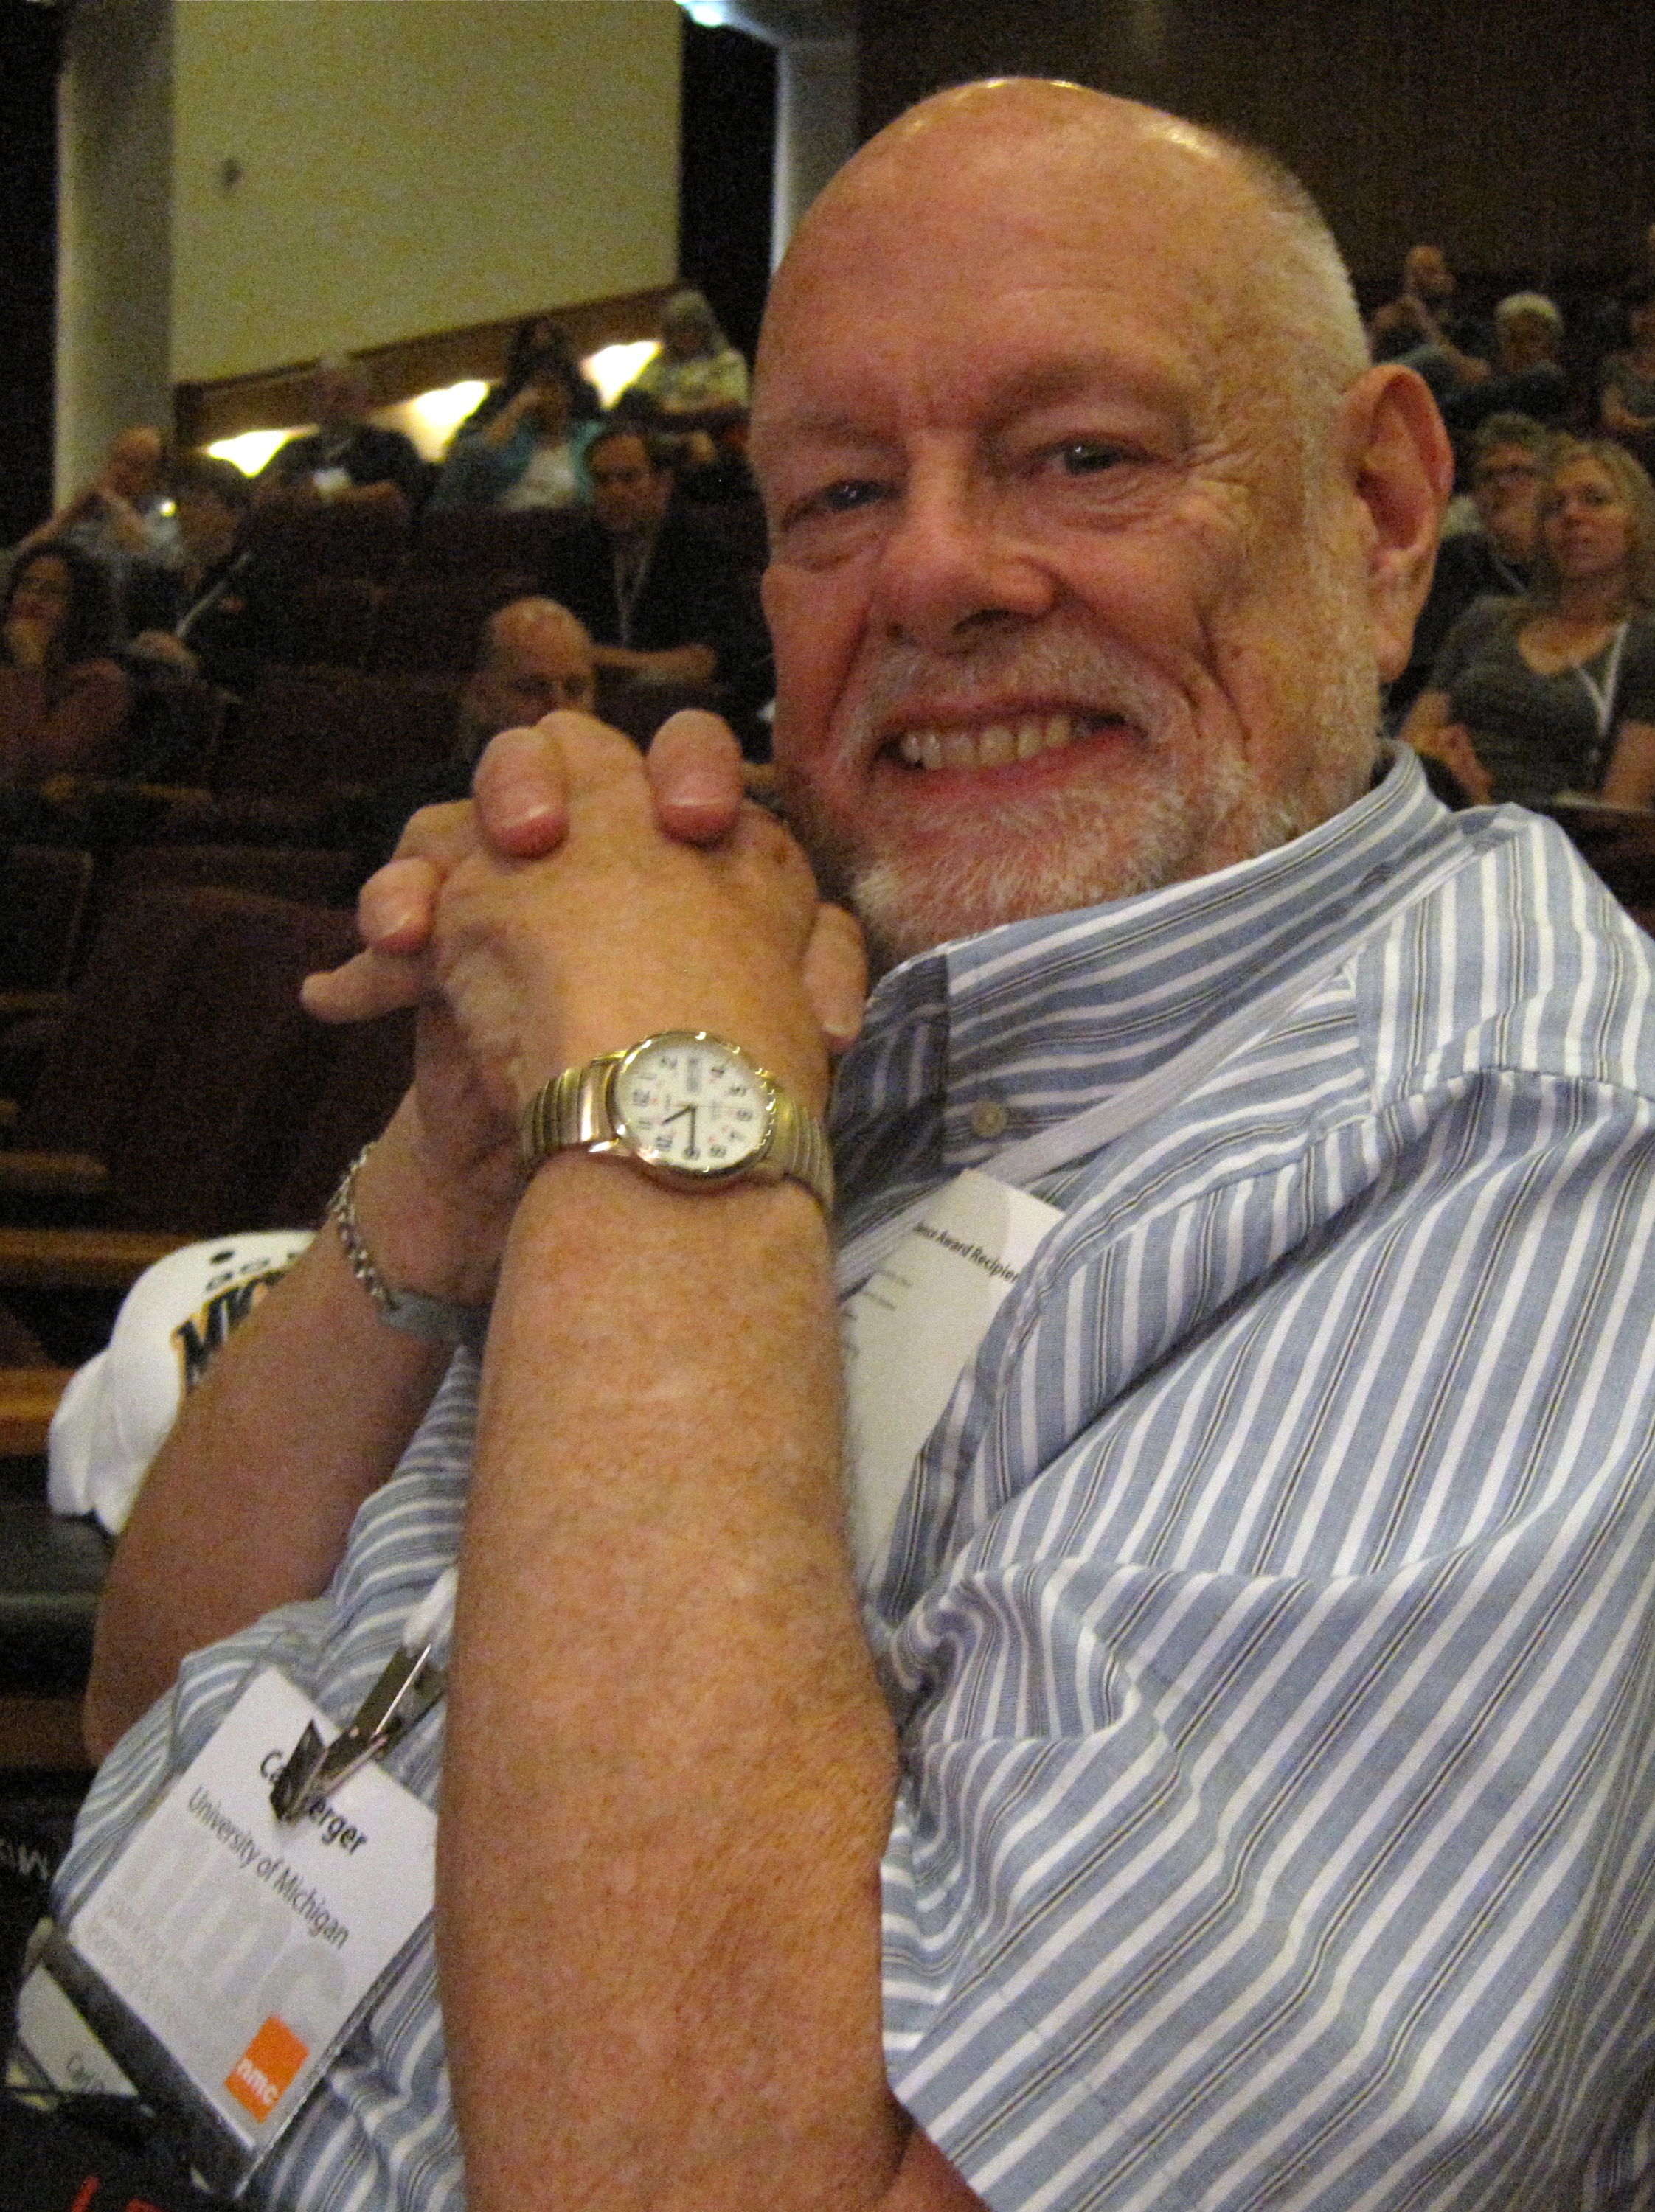
man, person, male, muscle, nmcfriends, nmc2009, facial hair